IRiver

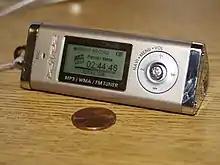
an iRiver iFP-180T, one of its first flash memory music players

In 2002, iRiver scrambled to develop its first flash memory player to meet demand from the U.S. Best Buy chain. This led to the release of their first DAP product, the iFP-100 "Prism" - named as such because of its distinctive shape designed by its design firm partner, INNO Design. By the end of the year, iRiver had already gained as much as 20% of the domestic market and was steadily increasing popularity in foreign markets. A year later, it was first to market with 512 MB and 1 GB flash players with its iFP-500 "Masterpiece" player. It had also completed its IPO at KOSDAQ, a Korean stock exchange. The company was also selling hard drive players to compete with the iPod: the iHP-300 followed by the H300.